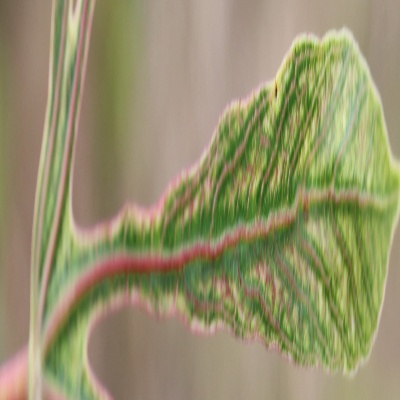
Crop: Cassava
Condition: mosaic